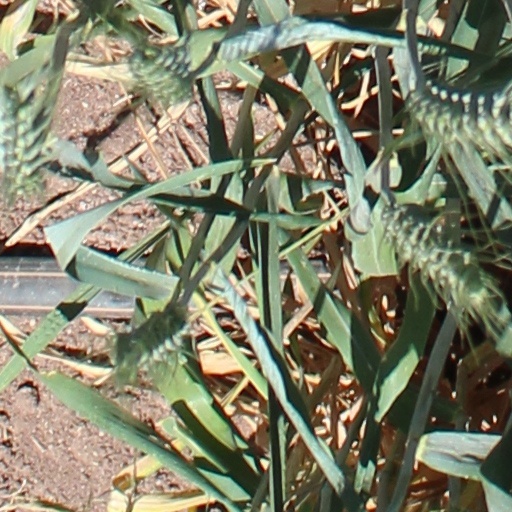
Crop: wheat